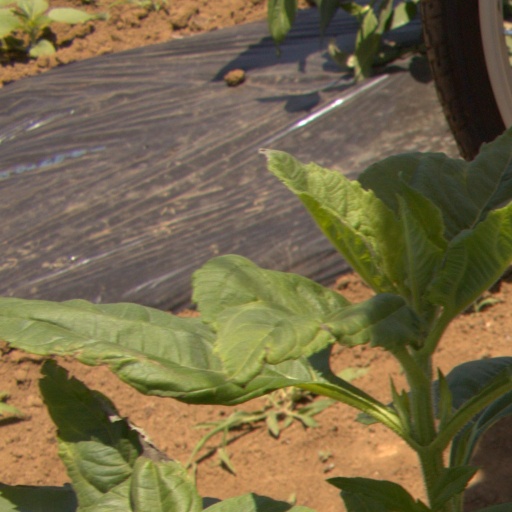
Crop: Jerusalem artichoke